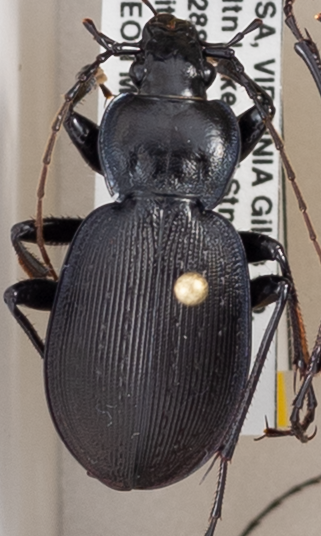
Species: Cyclotrachelus iuvenis
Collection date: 2018-07-03 04:00:00
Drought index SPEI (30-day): -0.916
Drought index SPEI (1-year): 0.42
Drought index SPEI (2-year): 0.406